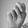
ASL letter: N